Golden-section search

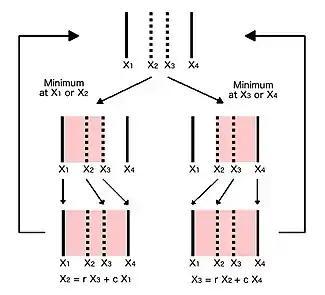
Diagram of the golden section search for a minimum. The initial interval enclosed by "X" and "X" is divided into three intervals, and f[X] is evaluated at each of the four "X". The two intervals containing the minimum of "f"("X") are then selected, and a third interval and functional value are calculated, and the process is repeated until termination conditions are met. The three interval widths are always in the ratio "c:cr:c" where "r" = "φ" − 1 = 0.618... and "c" = 1 − "r" = 0.382..., "φ" being the golden ratio. This choice of interval ratios is the only one that allows the ratios to be maintained during an iteration.

A very similar algorithm can also be used to find the extremum (minimum or maximum) of a sequence of values that has a single local minimum or local maximum. In order to approximate the probe positions of golden section search while probing only integer sequence indices, the variant of the algorithm for this case typically maintains a bracketing of the solution in which the length of the bracketed interval is a Fibonacci number. For this reason, the sequence variant of golden section search is often called "Fibonacci search".